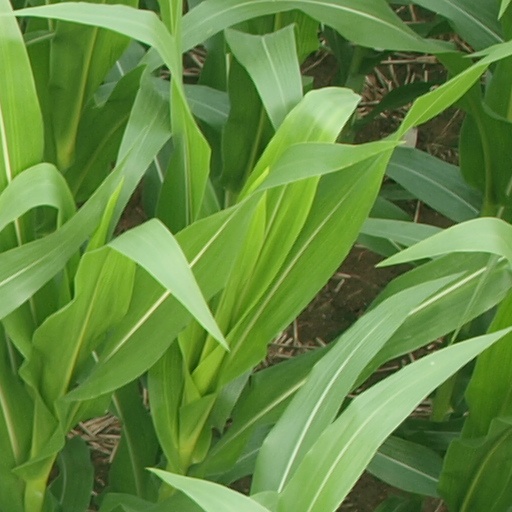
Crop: maize; corn